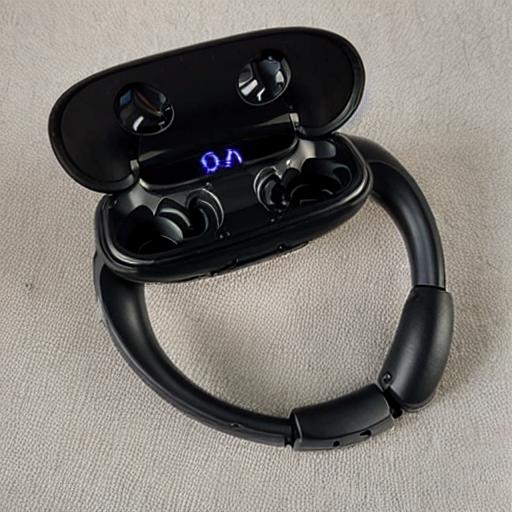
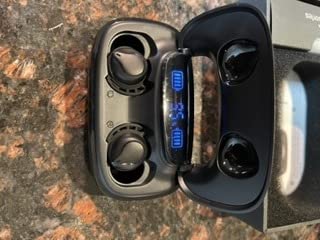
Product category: earbuds
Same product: no